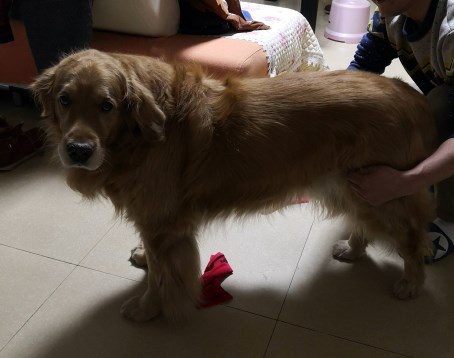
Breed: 5355-n000126-golden_retriever